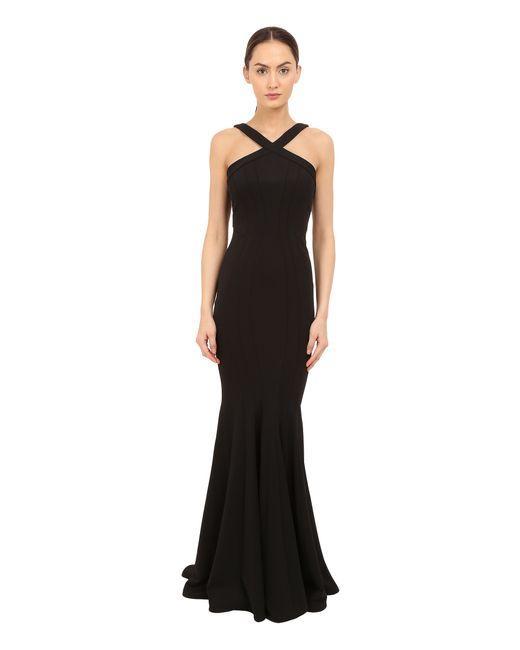
Ärmelloses schwarzes Partykleid für Damen